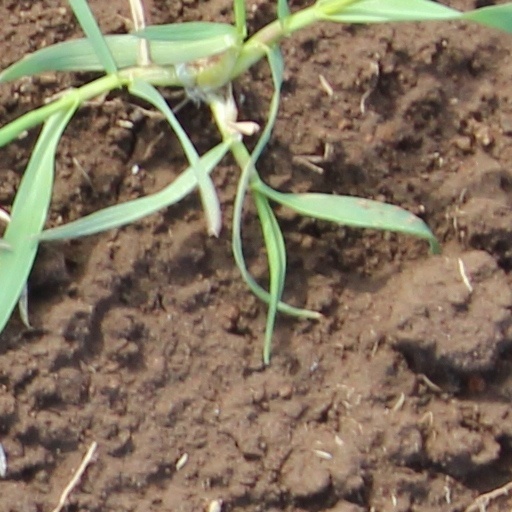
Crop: wheat